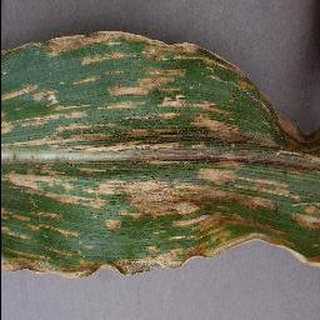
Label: corn_cercospora_leaf_spot